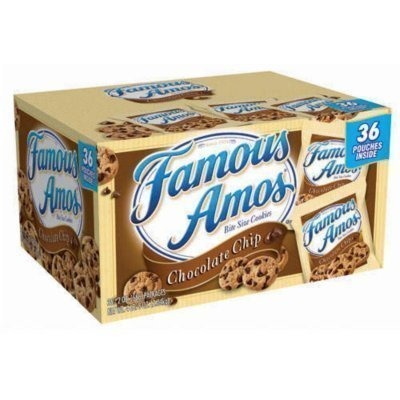
Item Name: Famous Amos Chocolate Chip Cookies - 42 Count, 2 ounce (3 Packs)
Value: 3.0
Unit: Count

Price: 22.77